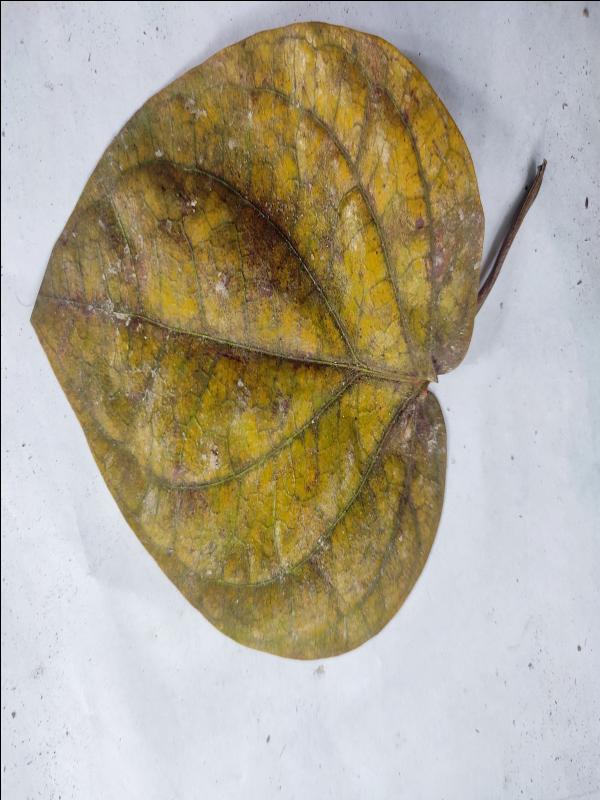
Label: Dried_Leaf